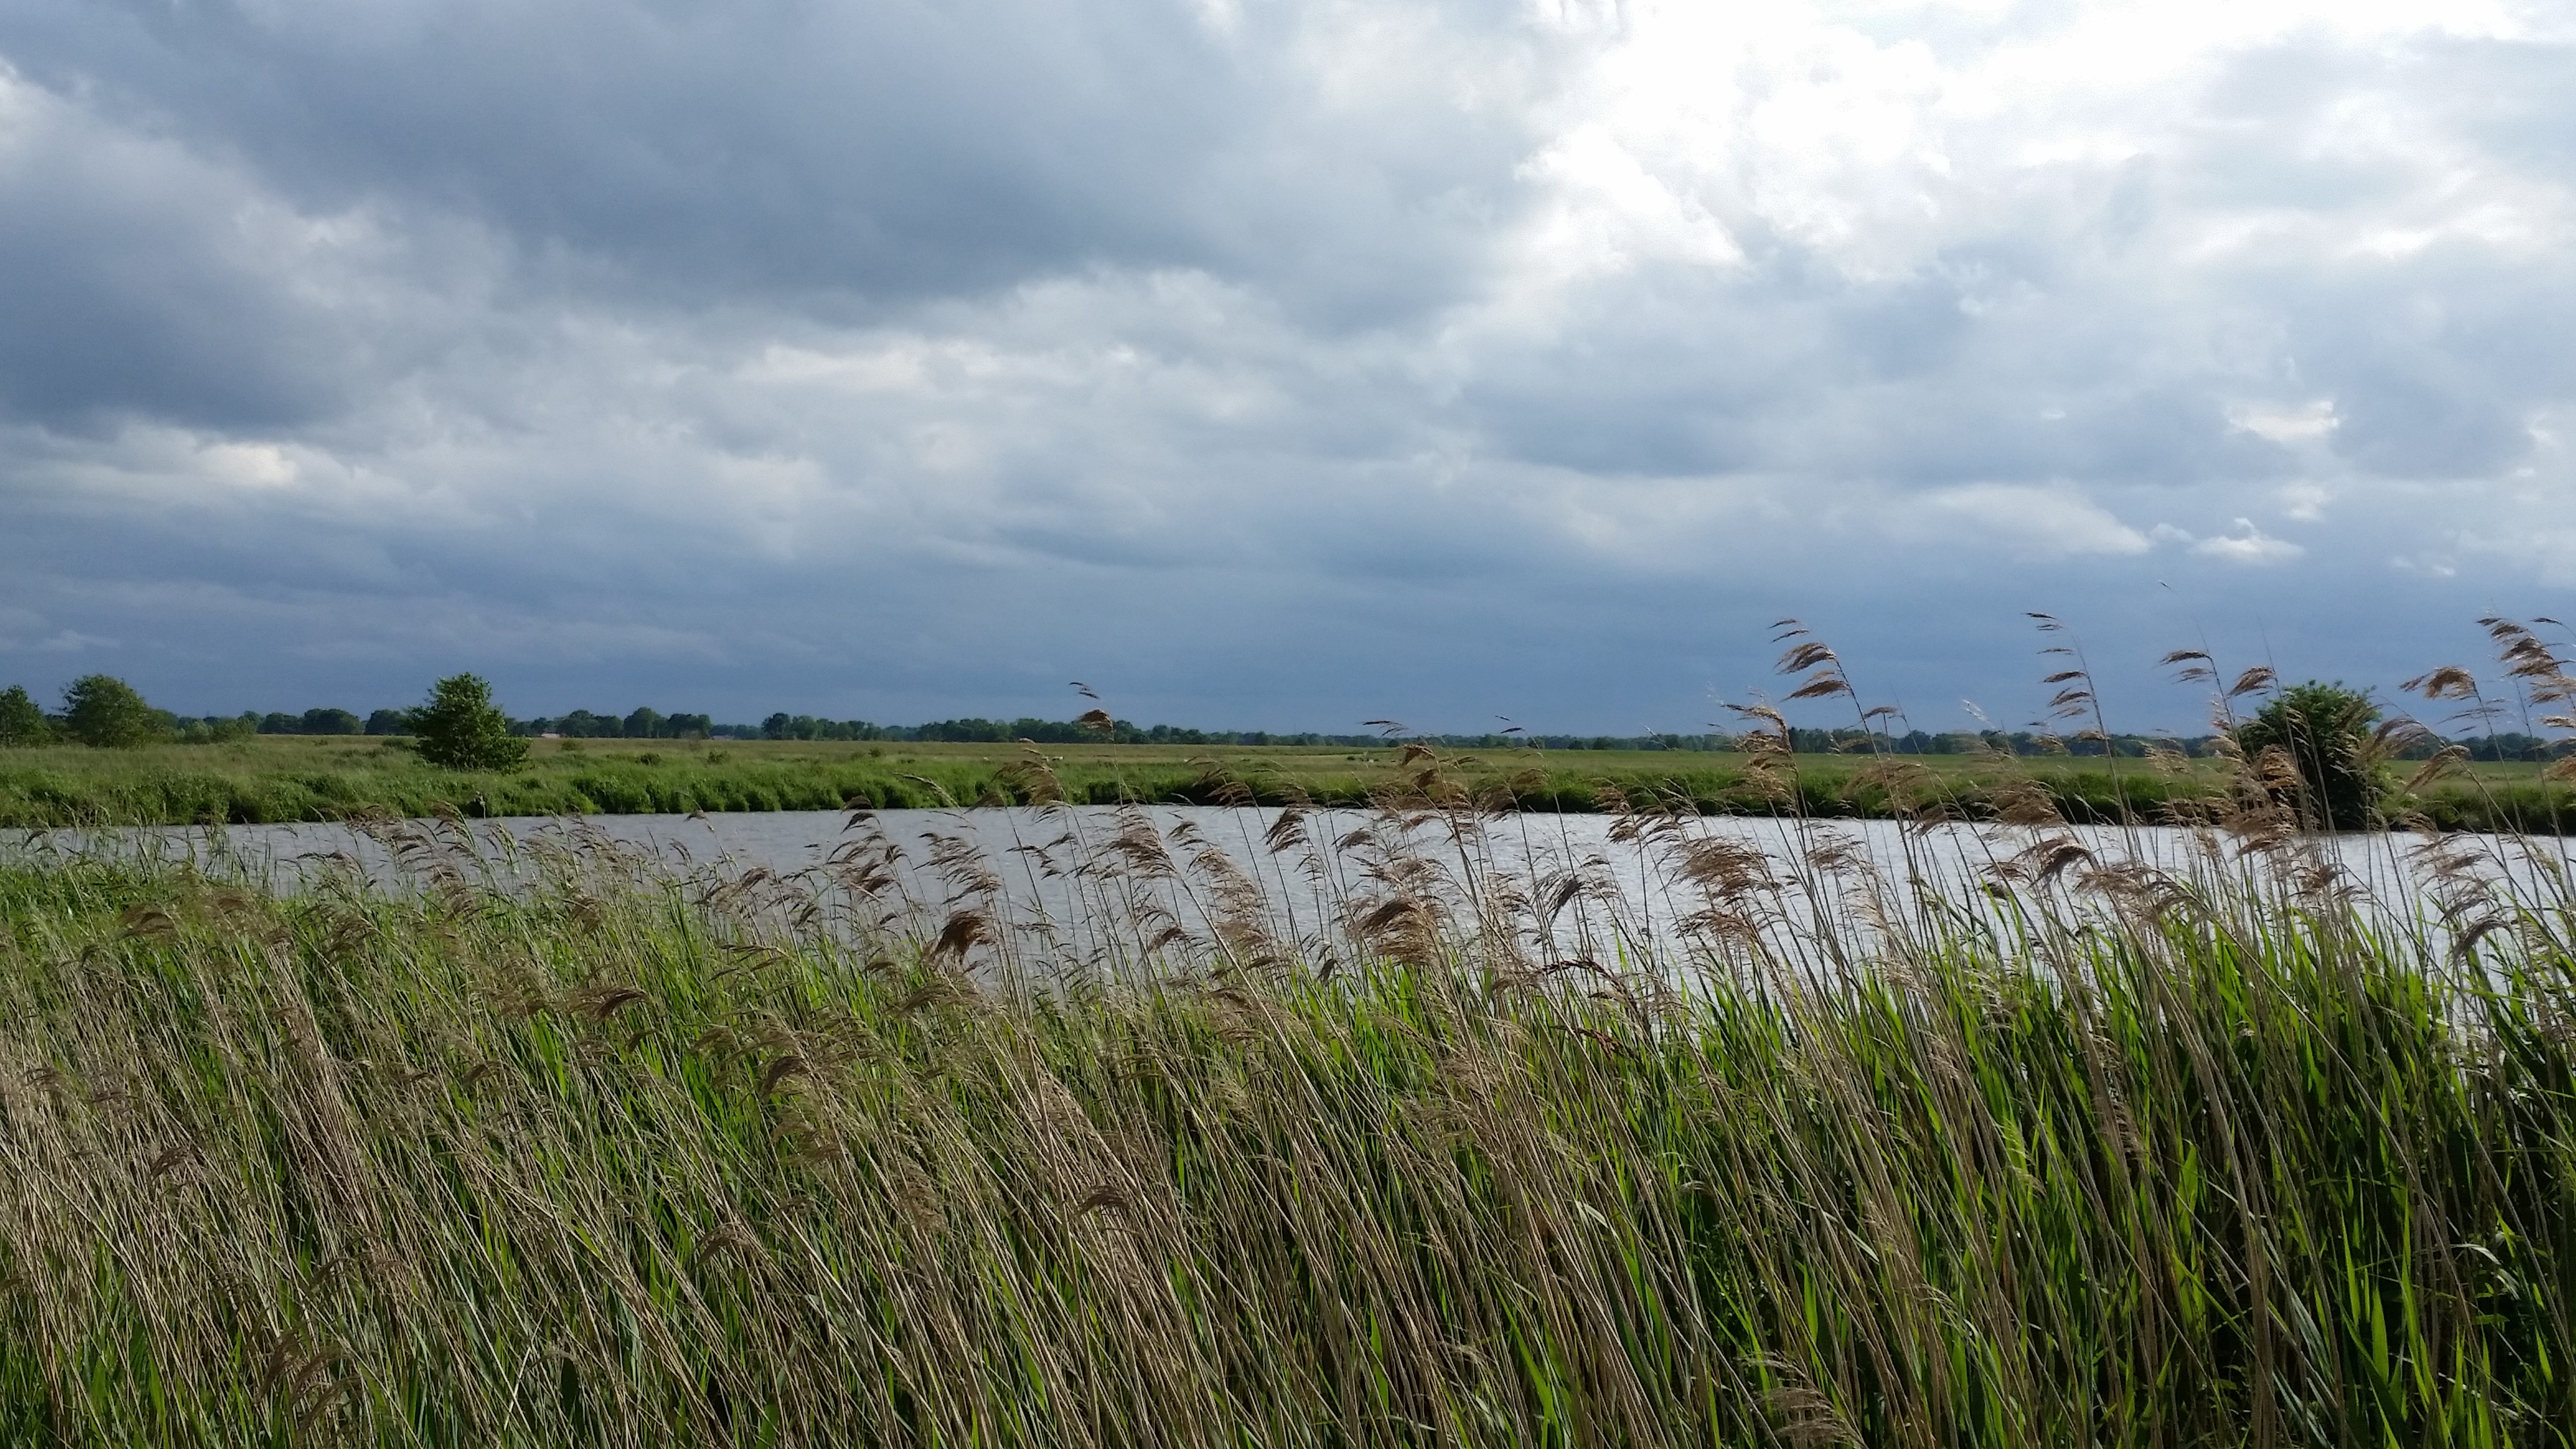
sea, coast, water, grass, horizon, marsh, swamp, cloud, field, meadow, prairie, shore, reed, pond, storm, plain, polder, grassland, wetland, bog, habitat, ecosystem, forward, steppe, east frisia, salt marsh, rural area, pools, paddy field, mudflat, natural environment, geographical feature, grass family